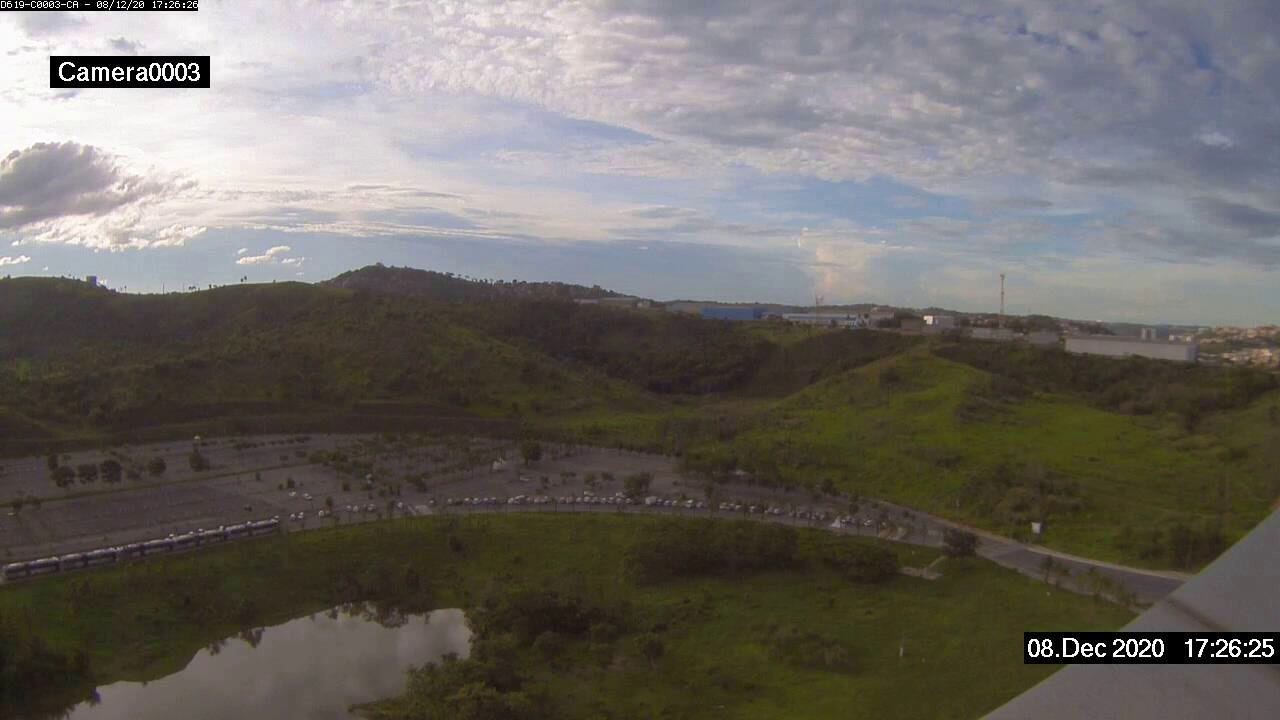
Fire: no
Smoke: no